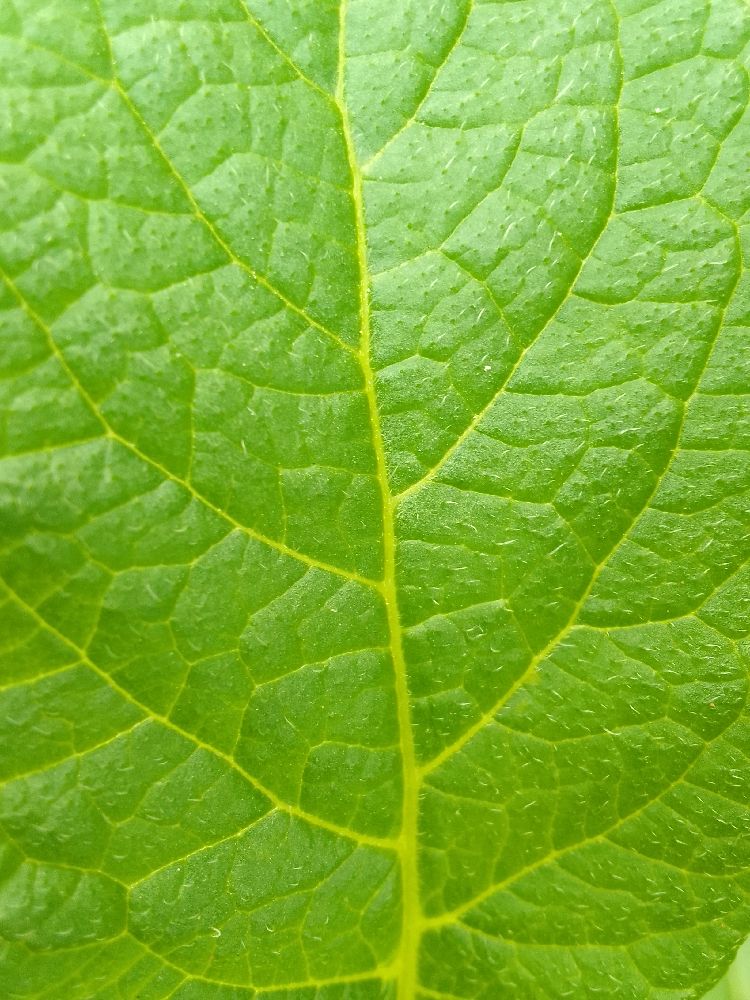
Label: Healthy